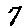
Label: 7